Stuxnet

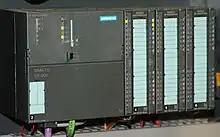
Siemens Simatic S7-300 PLC CPU with three I/O modules attached

that automatically executes the propagated copies of the worm and a rootkit component responsible for hiding all malicious files and processes to prevent detection of Stuxnet. It is typically introduced to the target environment via an infected USB flash drive, thus crossing any air gap. The worm then propagates across the network, scanning for Siemens Step7 software on computers controlling a PLC. In the absence of either criterion, Stuxnet becomes dormant inside the computer. If both the conditions are fulfilled, Stuxnet introduces the infected rootkit onto the PLC and Step7 software, modifying the code and giving unexpected commands to the PLC while returning a loop of normal operation system values back to the users.